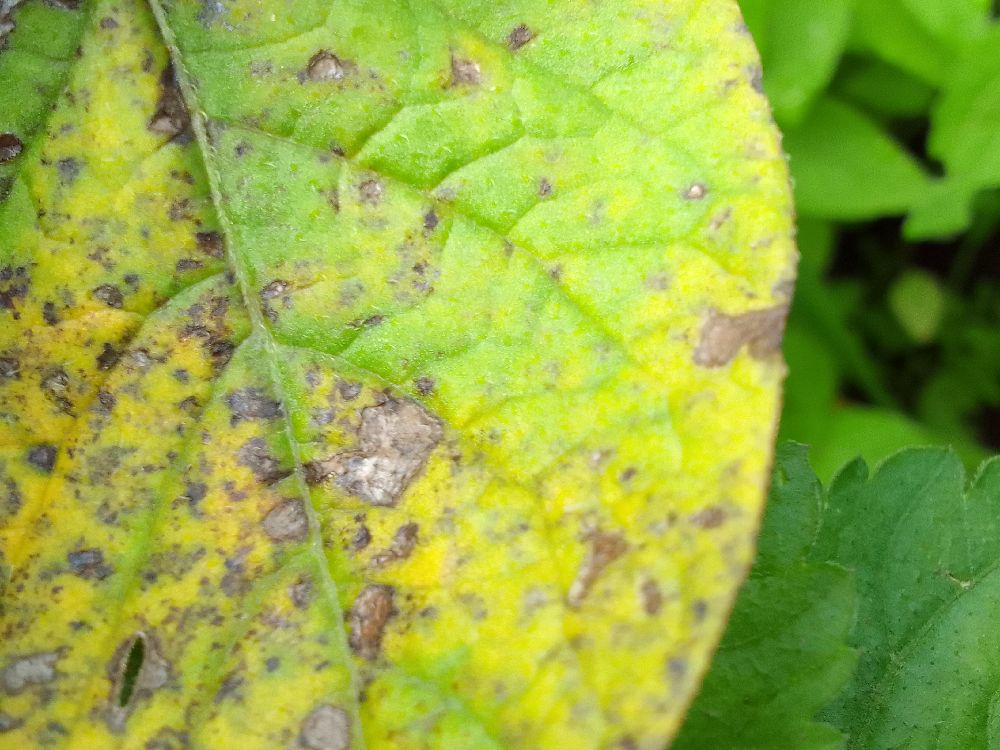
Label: Early blight